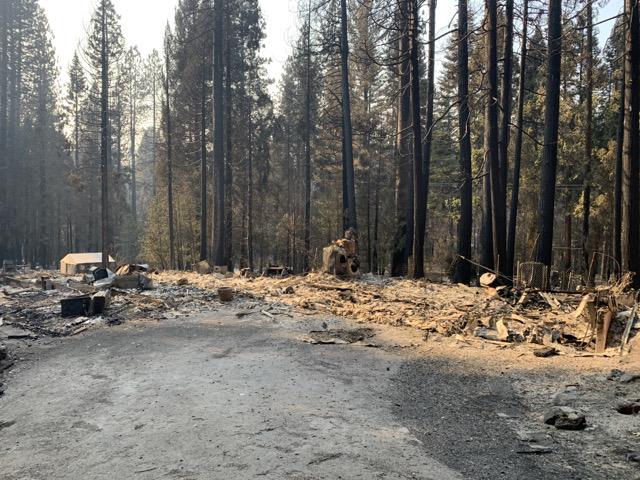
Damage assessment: destroyed